The Dungeon Trap Handbook

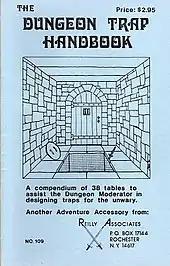

The Dungeon Trap Handbook is a 1981 fantasy role-playing game supplement published by Reilly Associates.